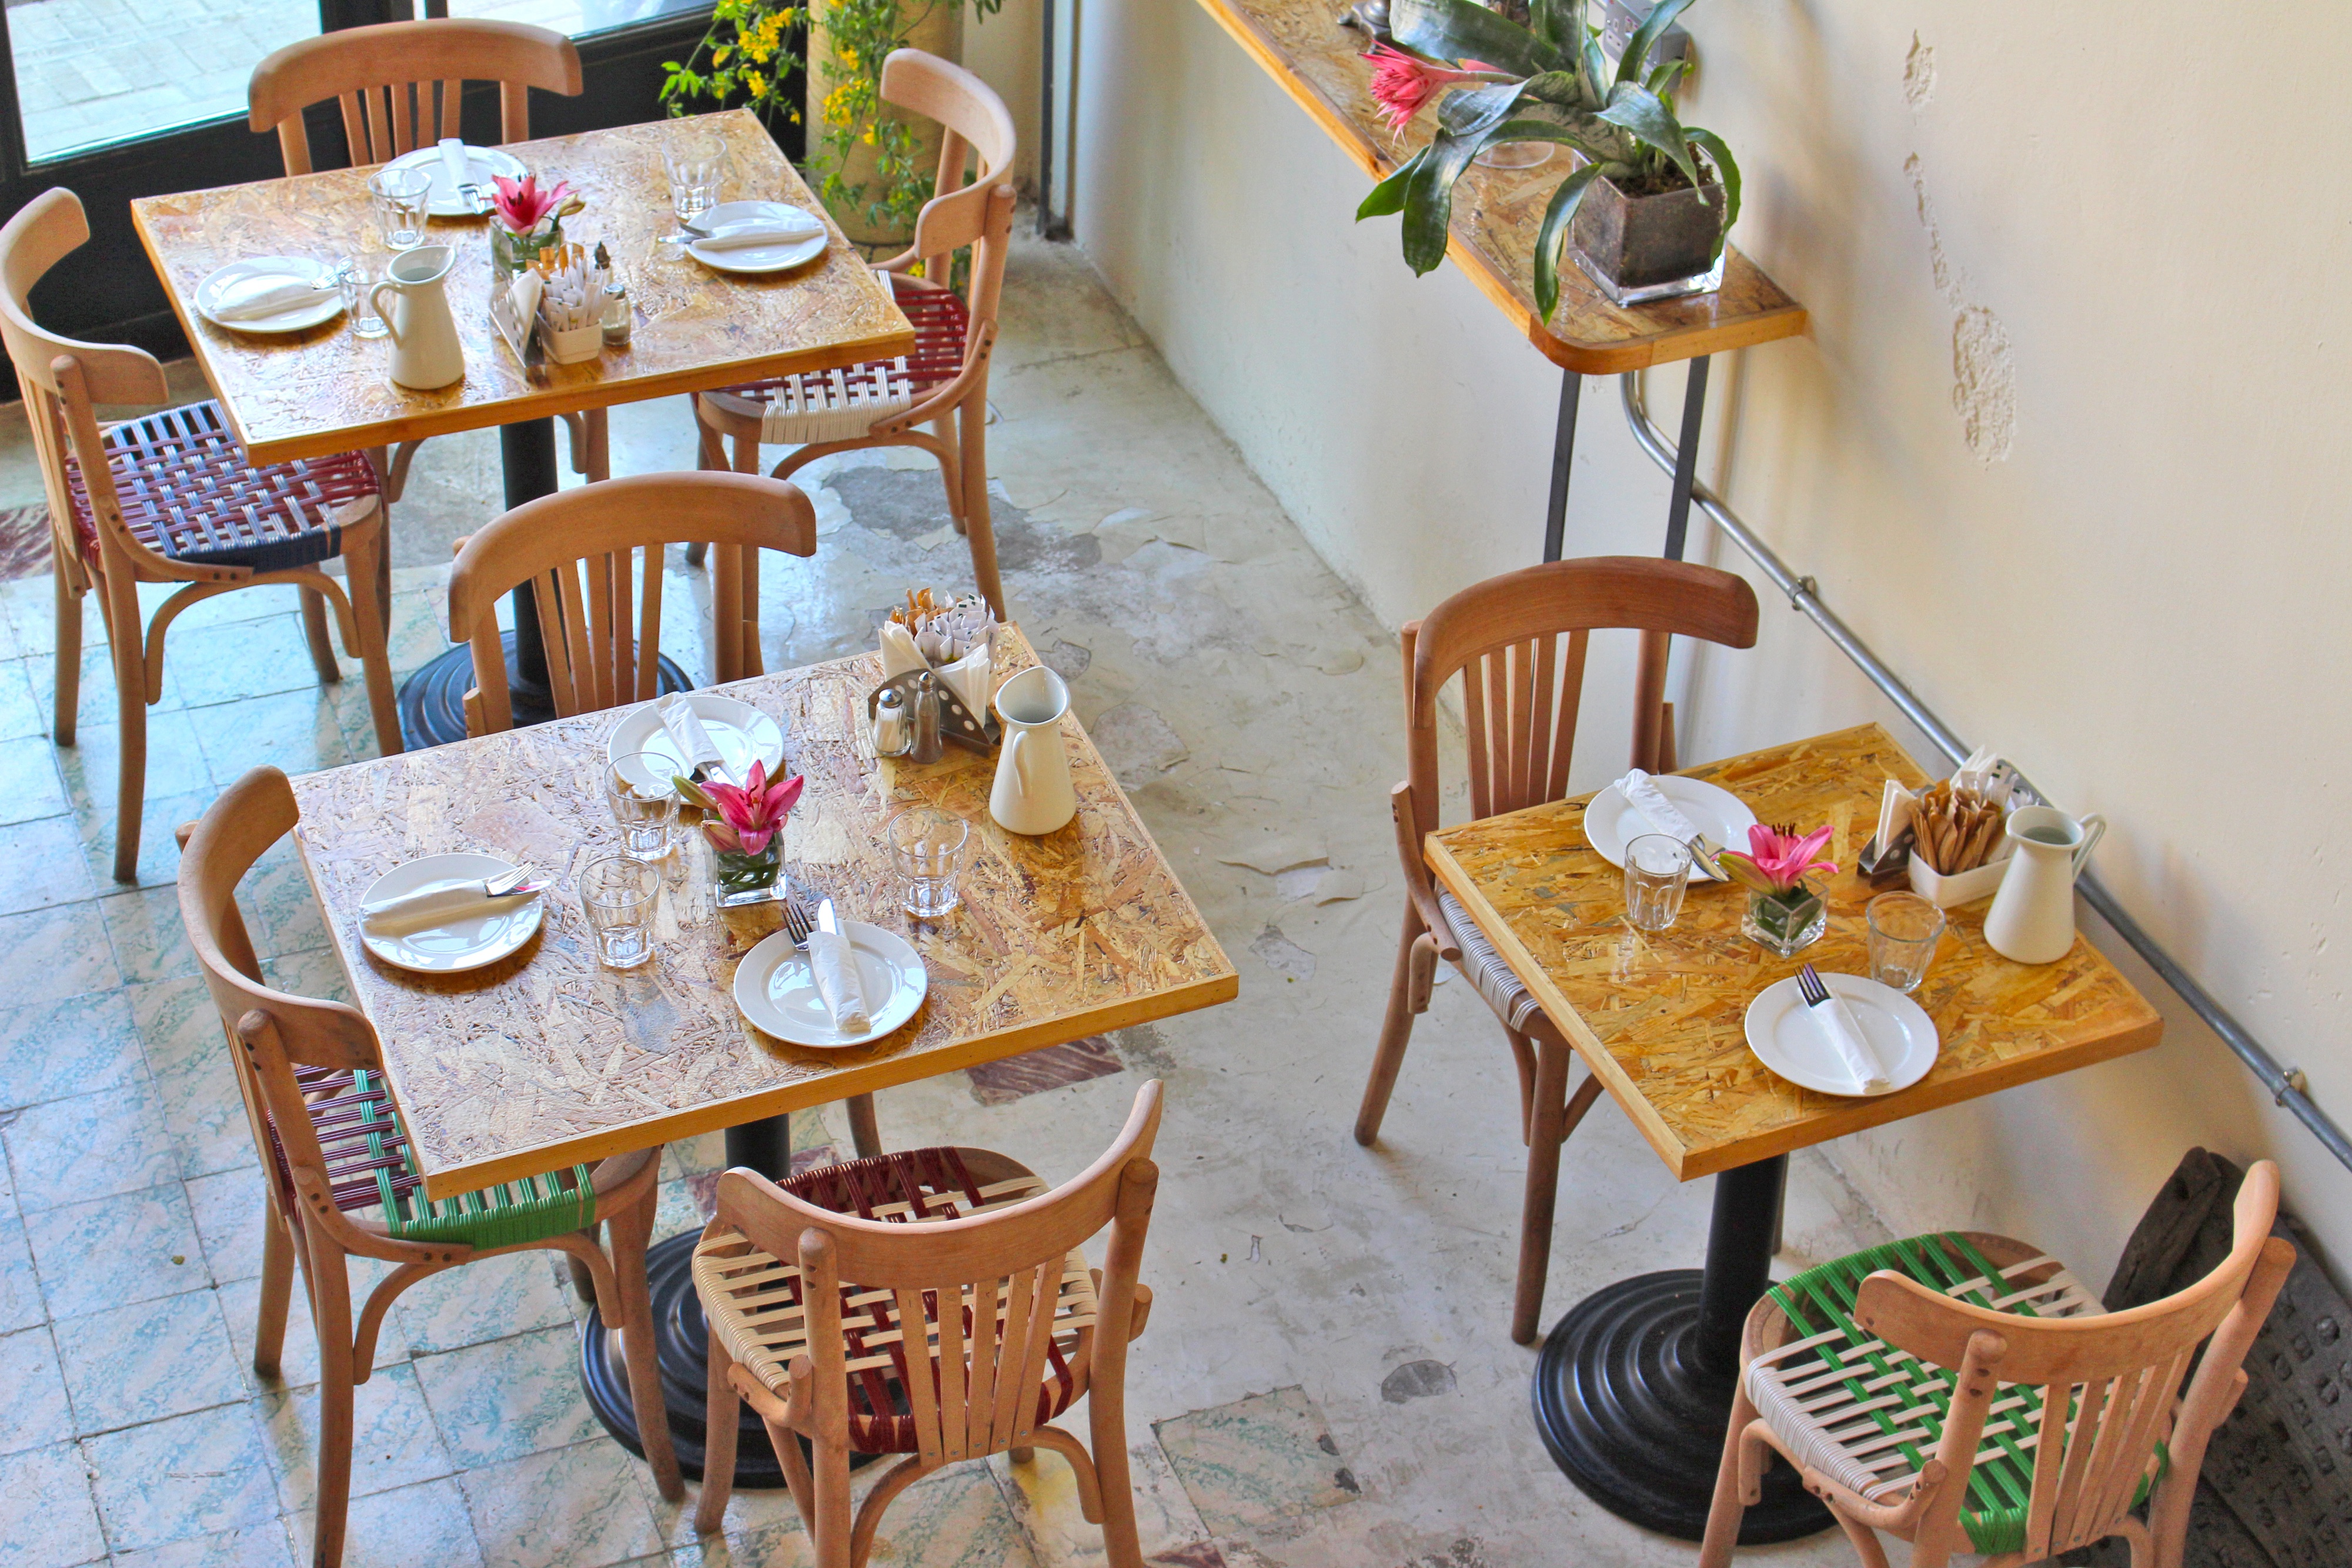
table, restaurant, home, meal, cottage, room, brunch, dining room